Rudolf Wittkower

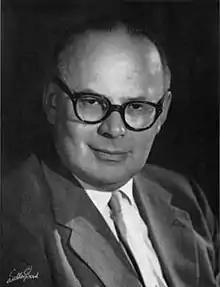
Rudolf Wittkower, 1967

Rudolf Wittkower (22 June 1901 – 11 October 1971) was a British art historian specializing in Italian Renaissance and Baroque art and architecture, who spent much of his career in London, but was educated in Germany, and later moved to the United States. Despite having a British father who stayed in Germany after his studies, he was born and raised in Berlin.